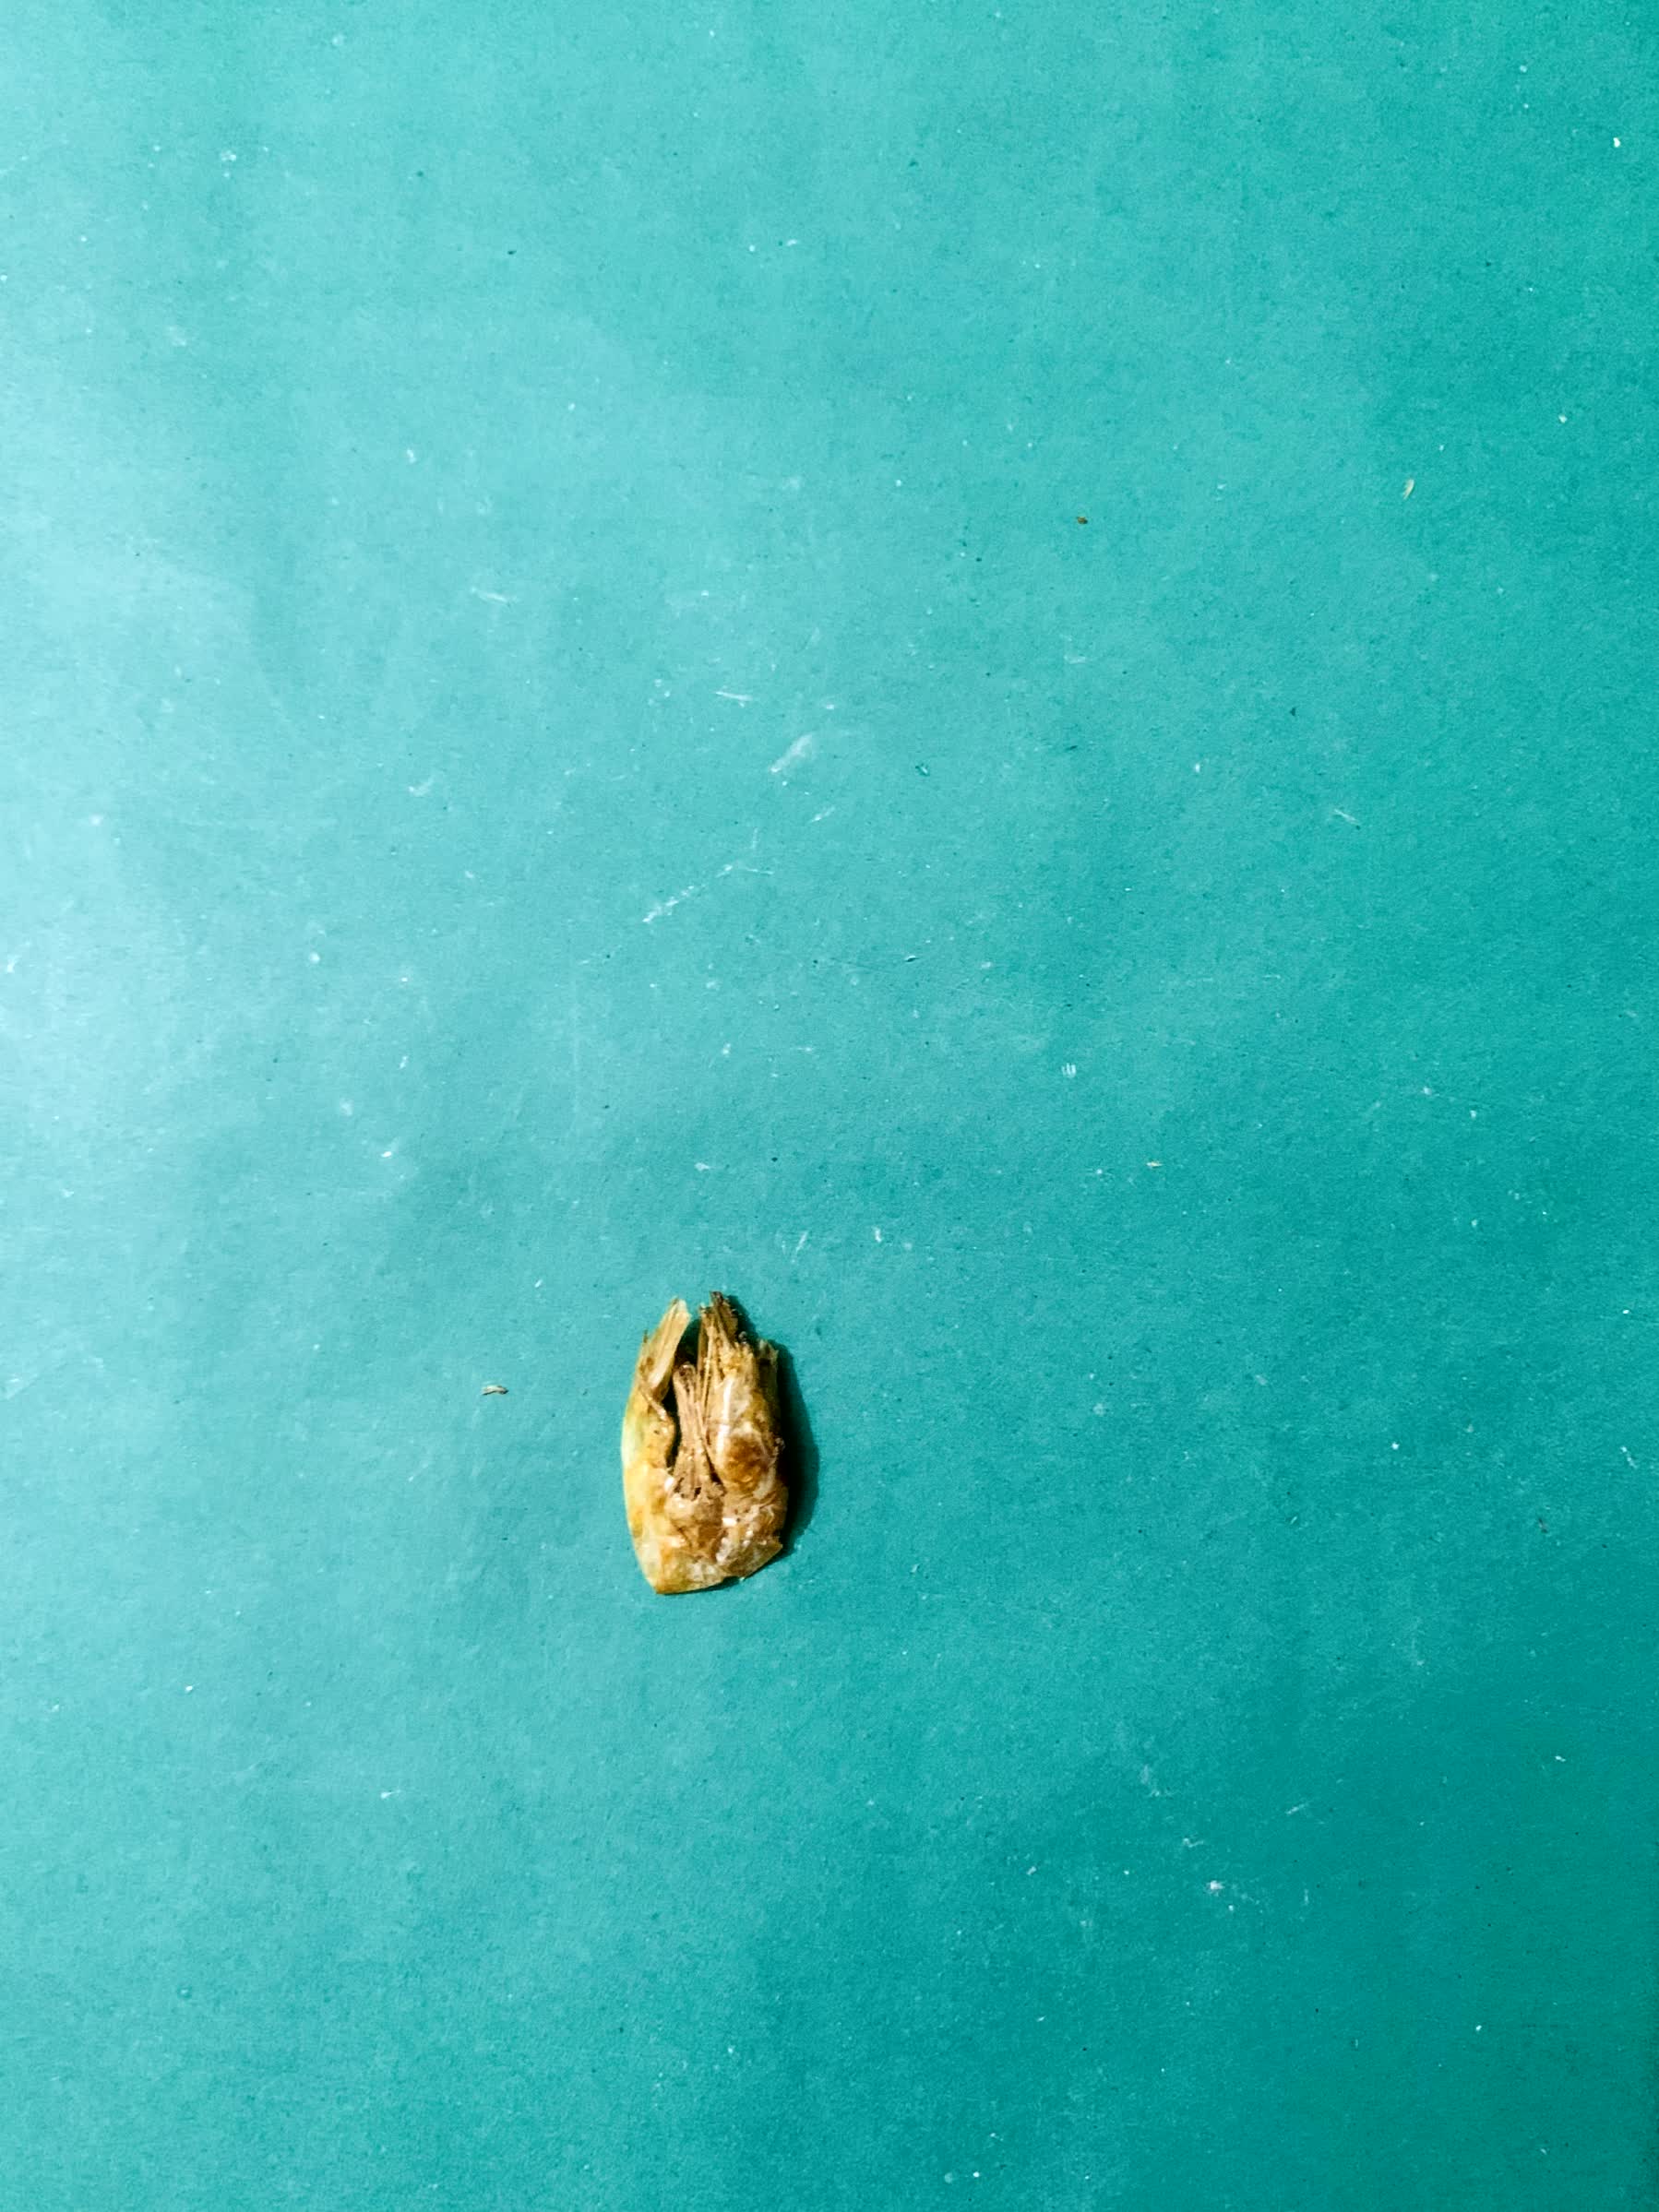
Species: chingri